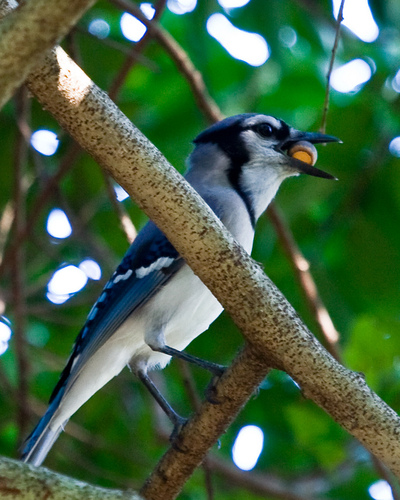
a vividly colored bird of light blue, dark blue and white with a pointed beak.
a medium sized bird with varying shades of blue on its upper body, a dark blue nape, and a white under bellya small bird with a white belly, blue belly, striped wingbars, and a black cheek patch.
navy blue on the feathers, crown and nape of this bird which has a white belly and breast and blue tarsus and feet!
a bird with a large pointed bill, blue crown, white throat and wingbars, and blue wings.
this particular bird has a white belly and black legs and bill
this bird is white and black in color, with a black beak.
this white breasted and bellied bird has a distinctive blue coloring with black accents.
this a large bird with blue wings, black and white markings on the cheeks and wings, and a white breast.
the bird has a long body with matching tarsus, the wingbars and neck feathers are a mixture of blues, blacks and whites.
Species: Blue Jay